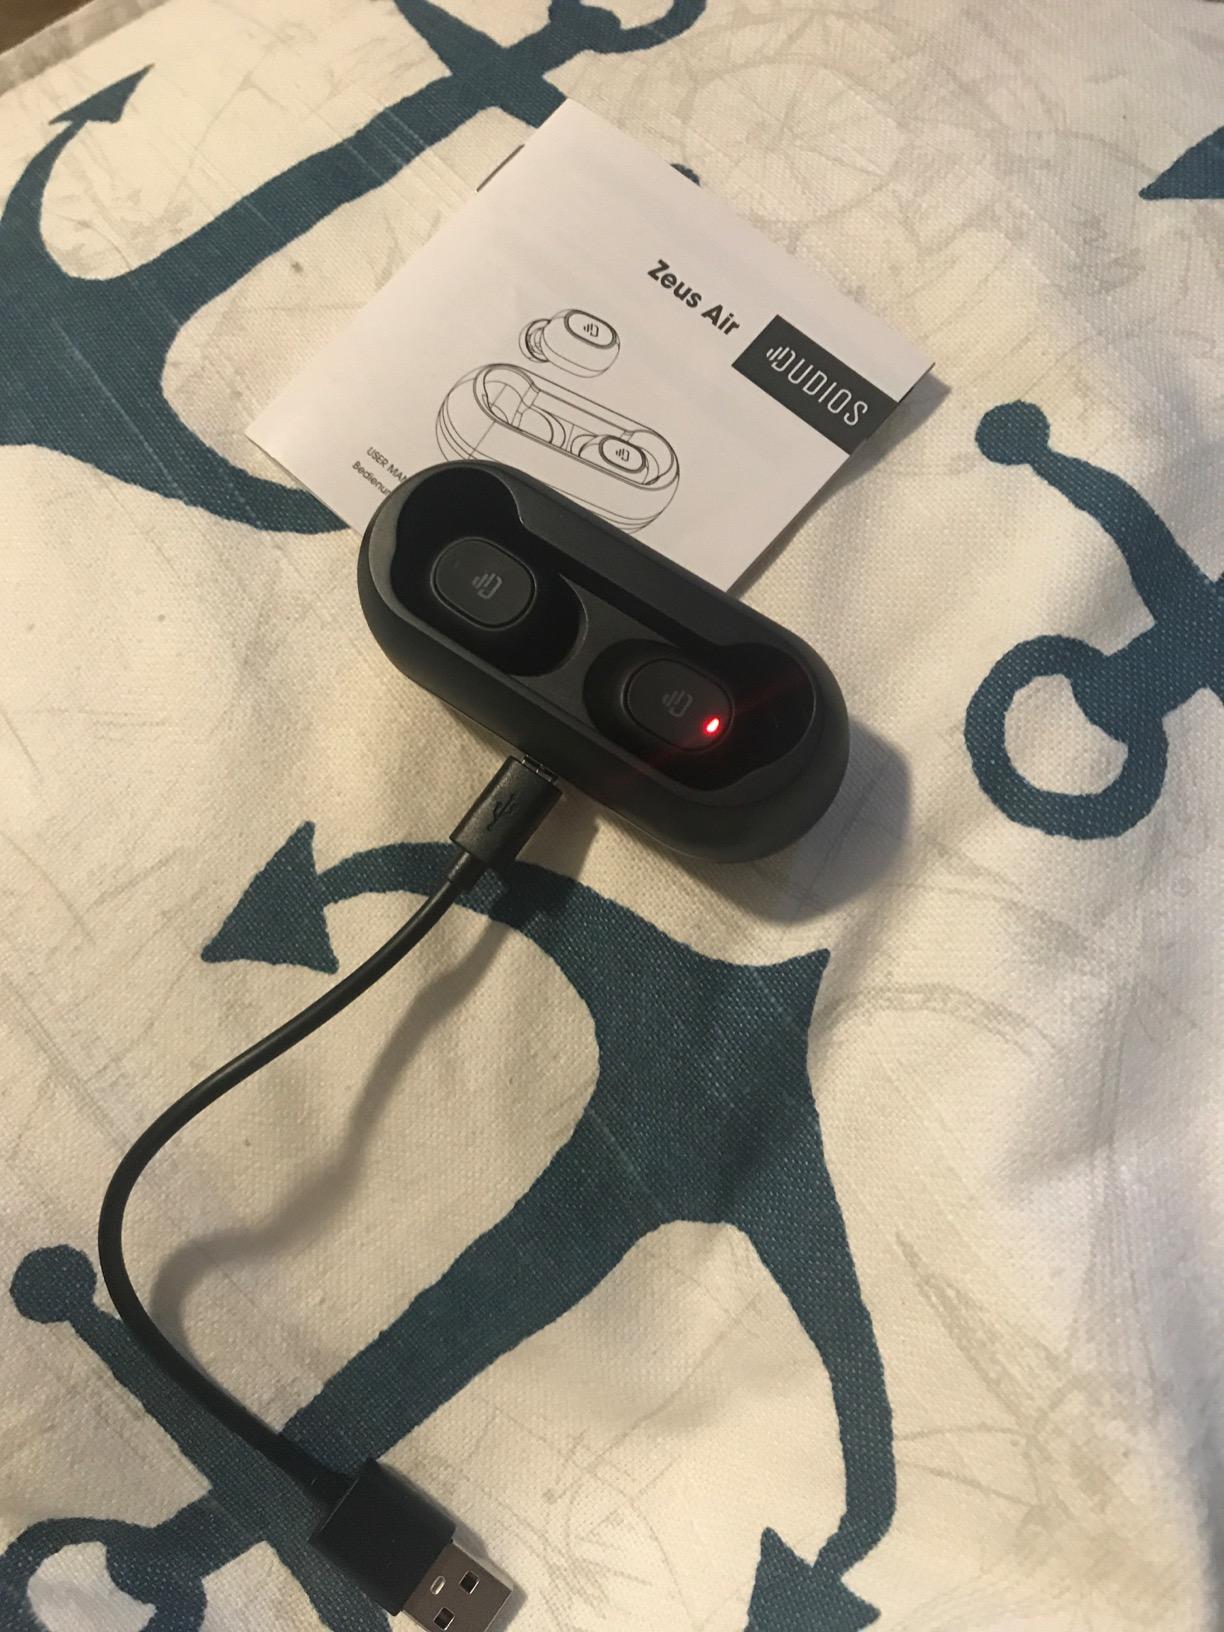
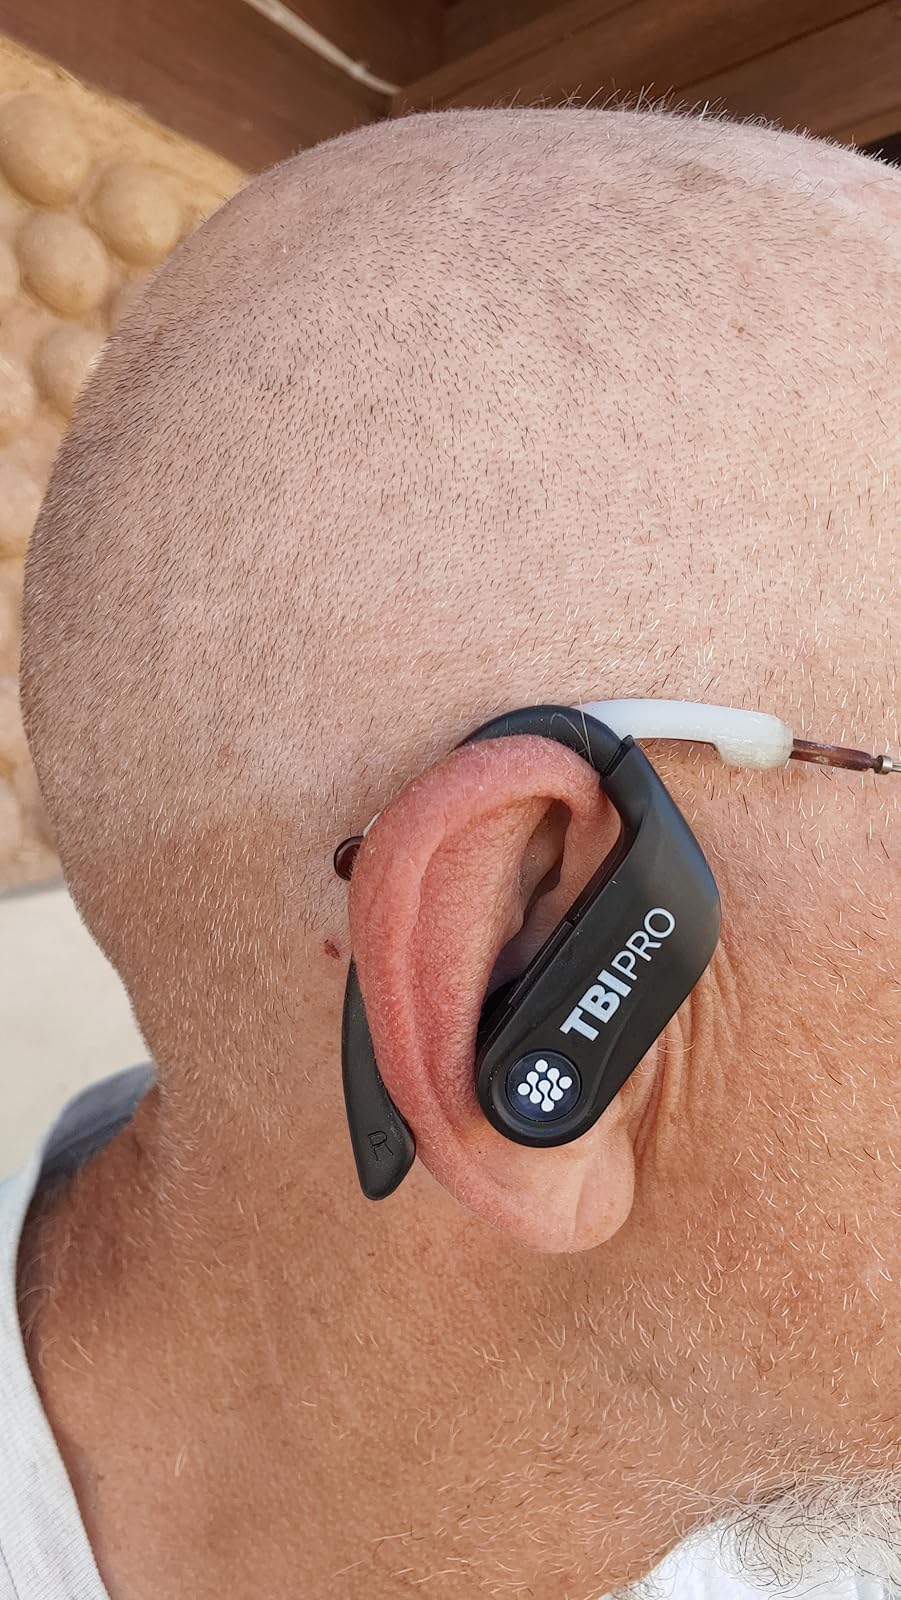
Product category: earbuds
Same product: no